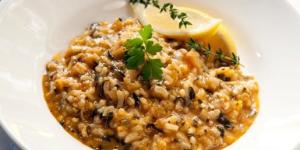
perdices con arroz beram de perdices